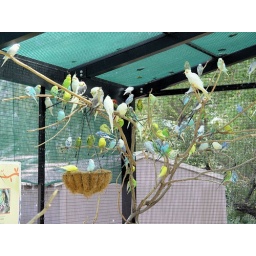
A large walk in aviary containing scores of small and colorful birds at the Turtle Bay Exploration Park